Faimbe

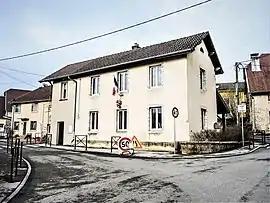
The town hall in Faimbe

Faimbe is a commune in the Doubs department in the Bourgogne-Franche-Comté region in eastern France.